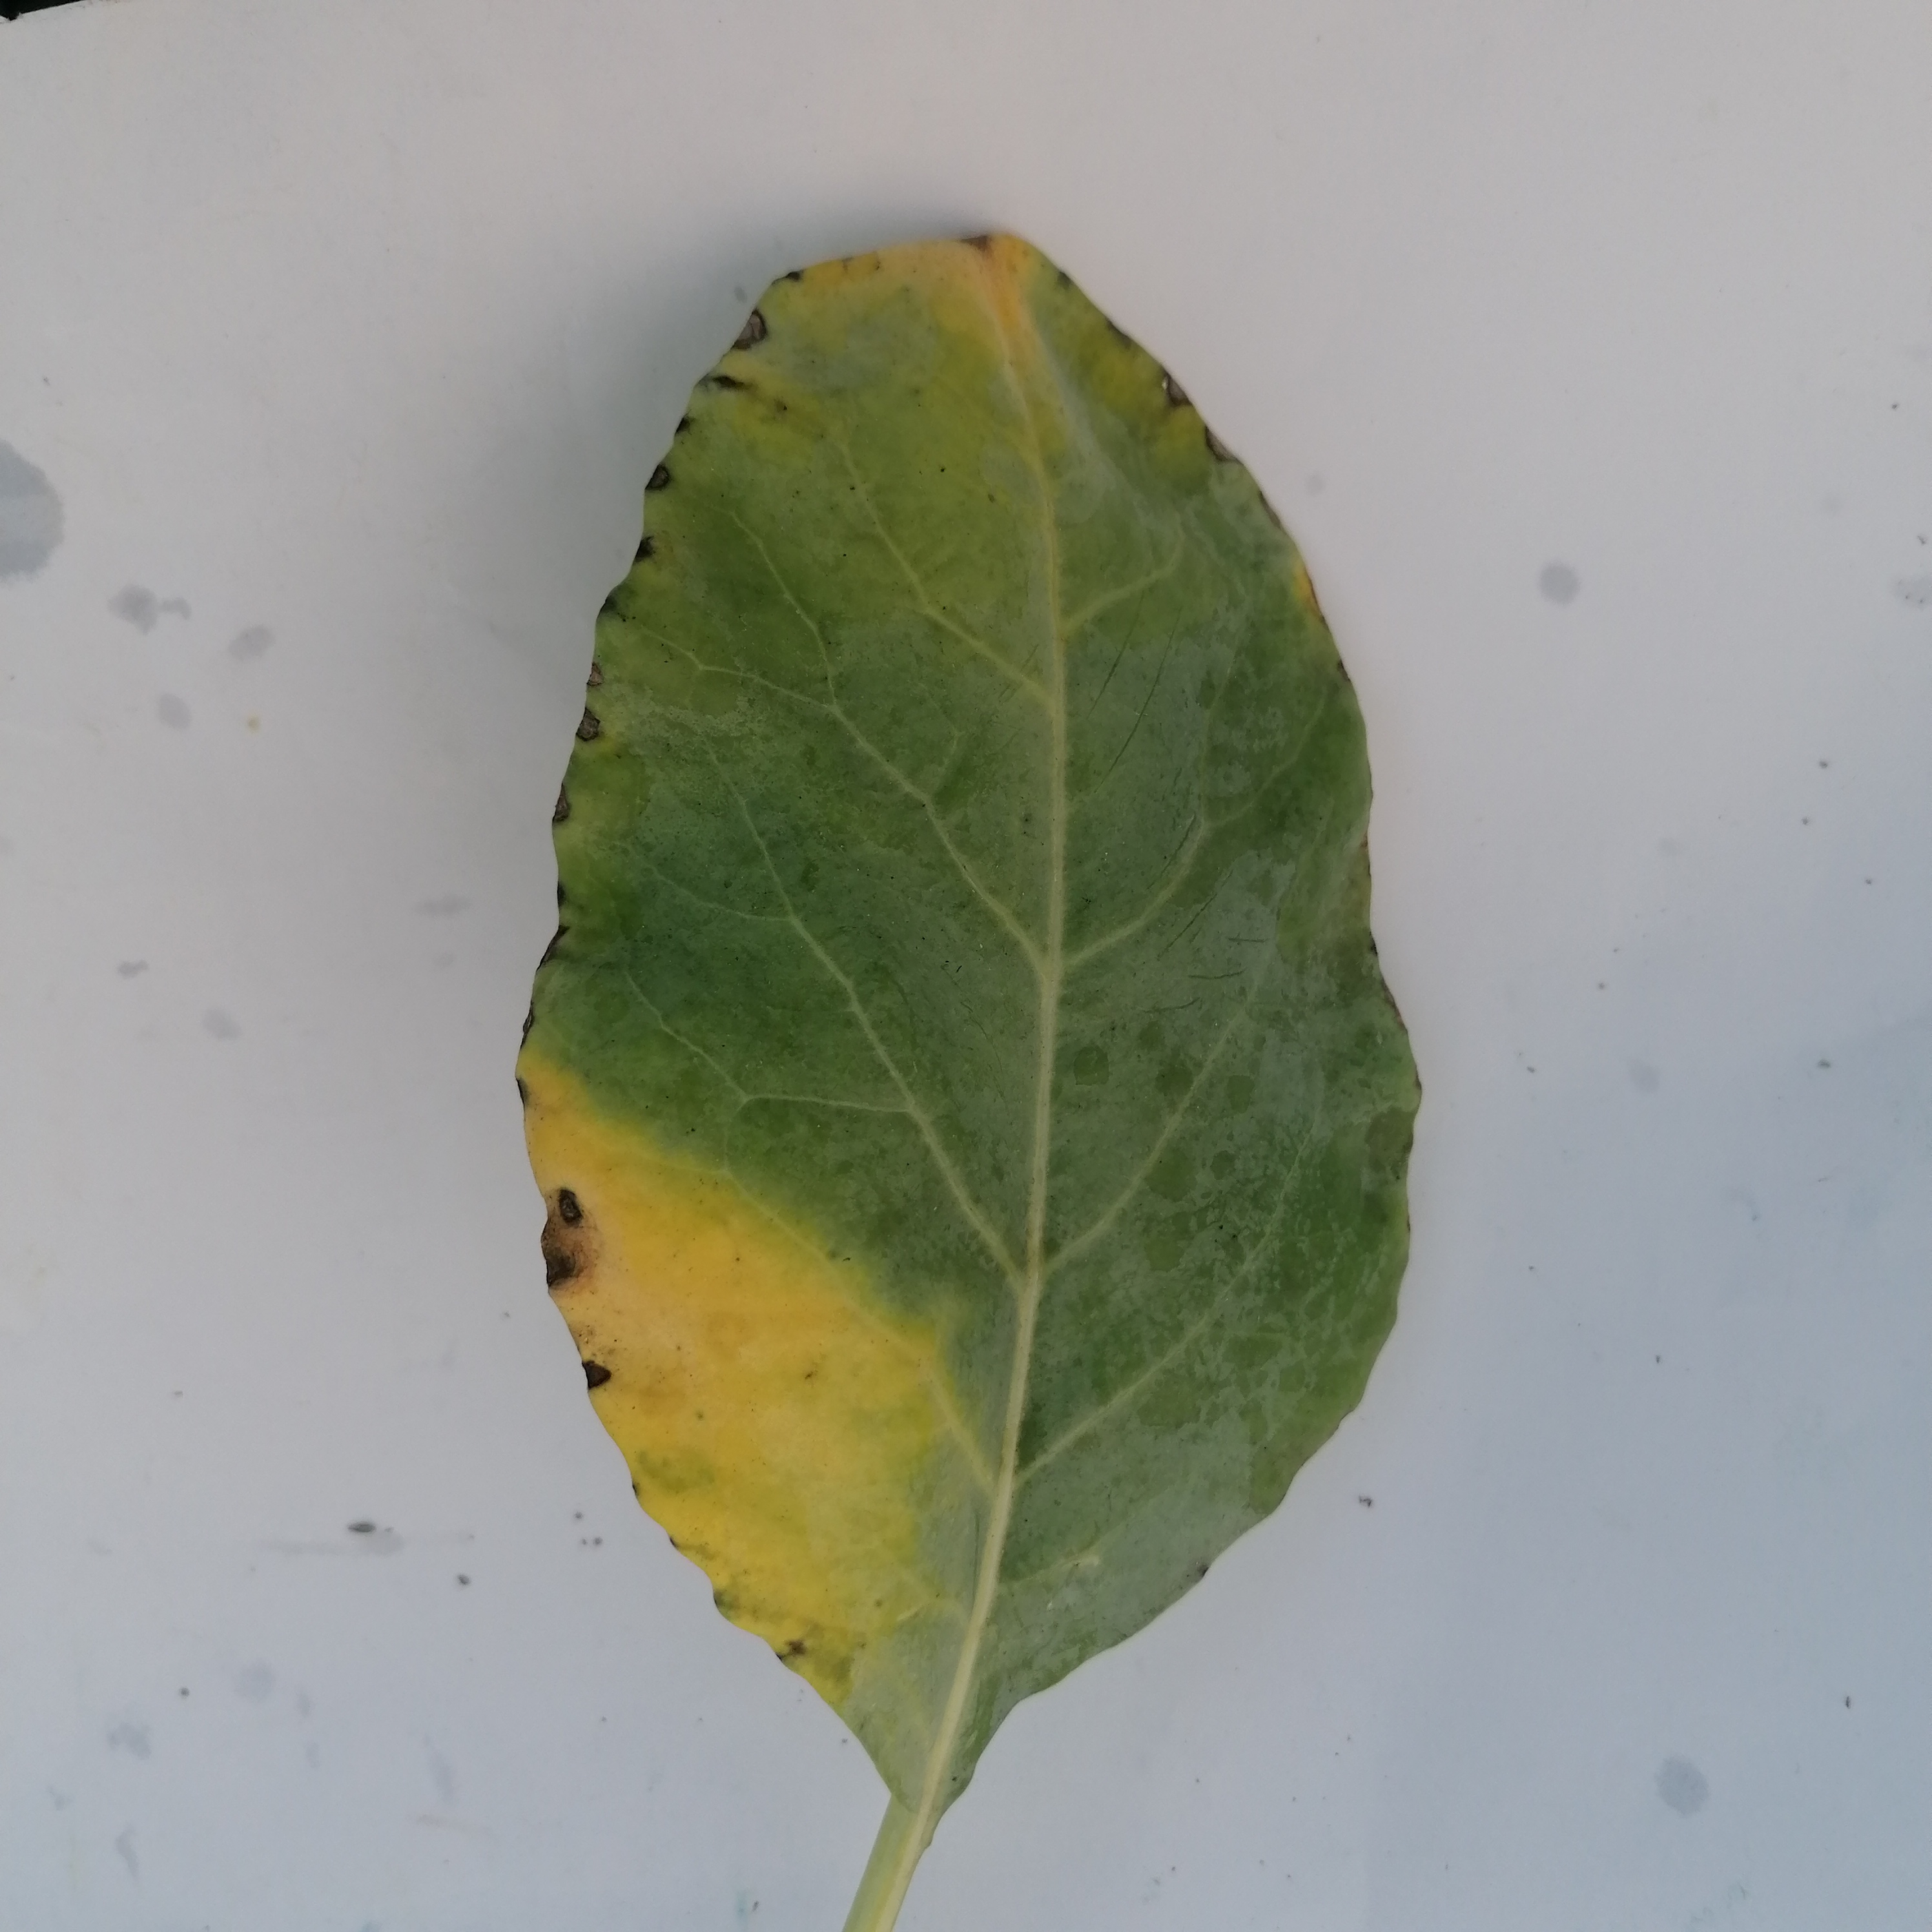
Label: Black Rot